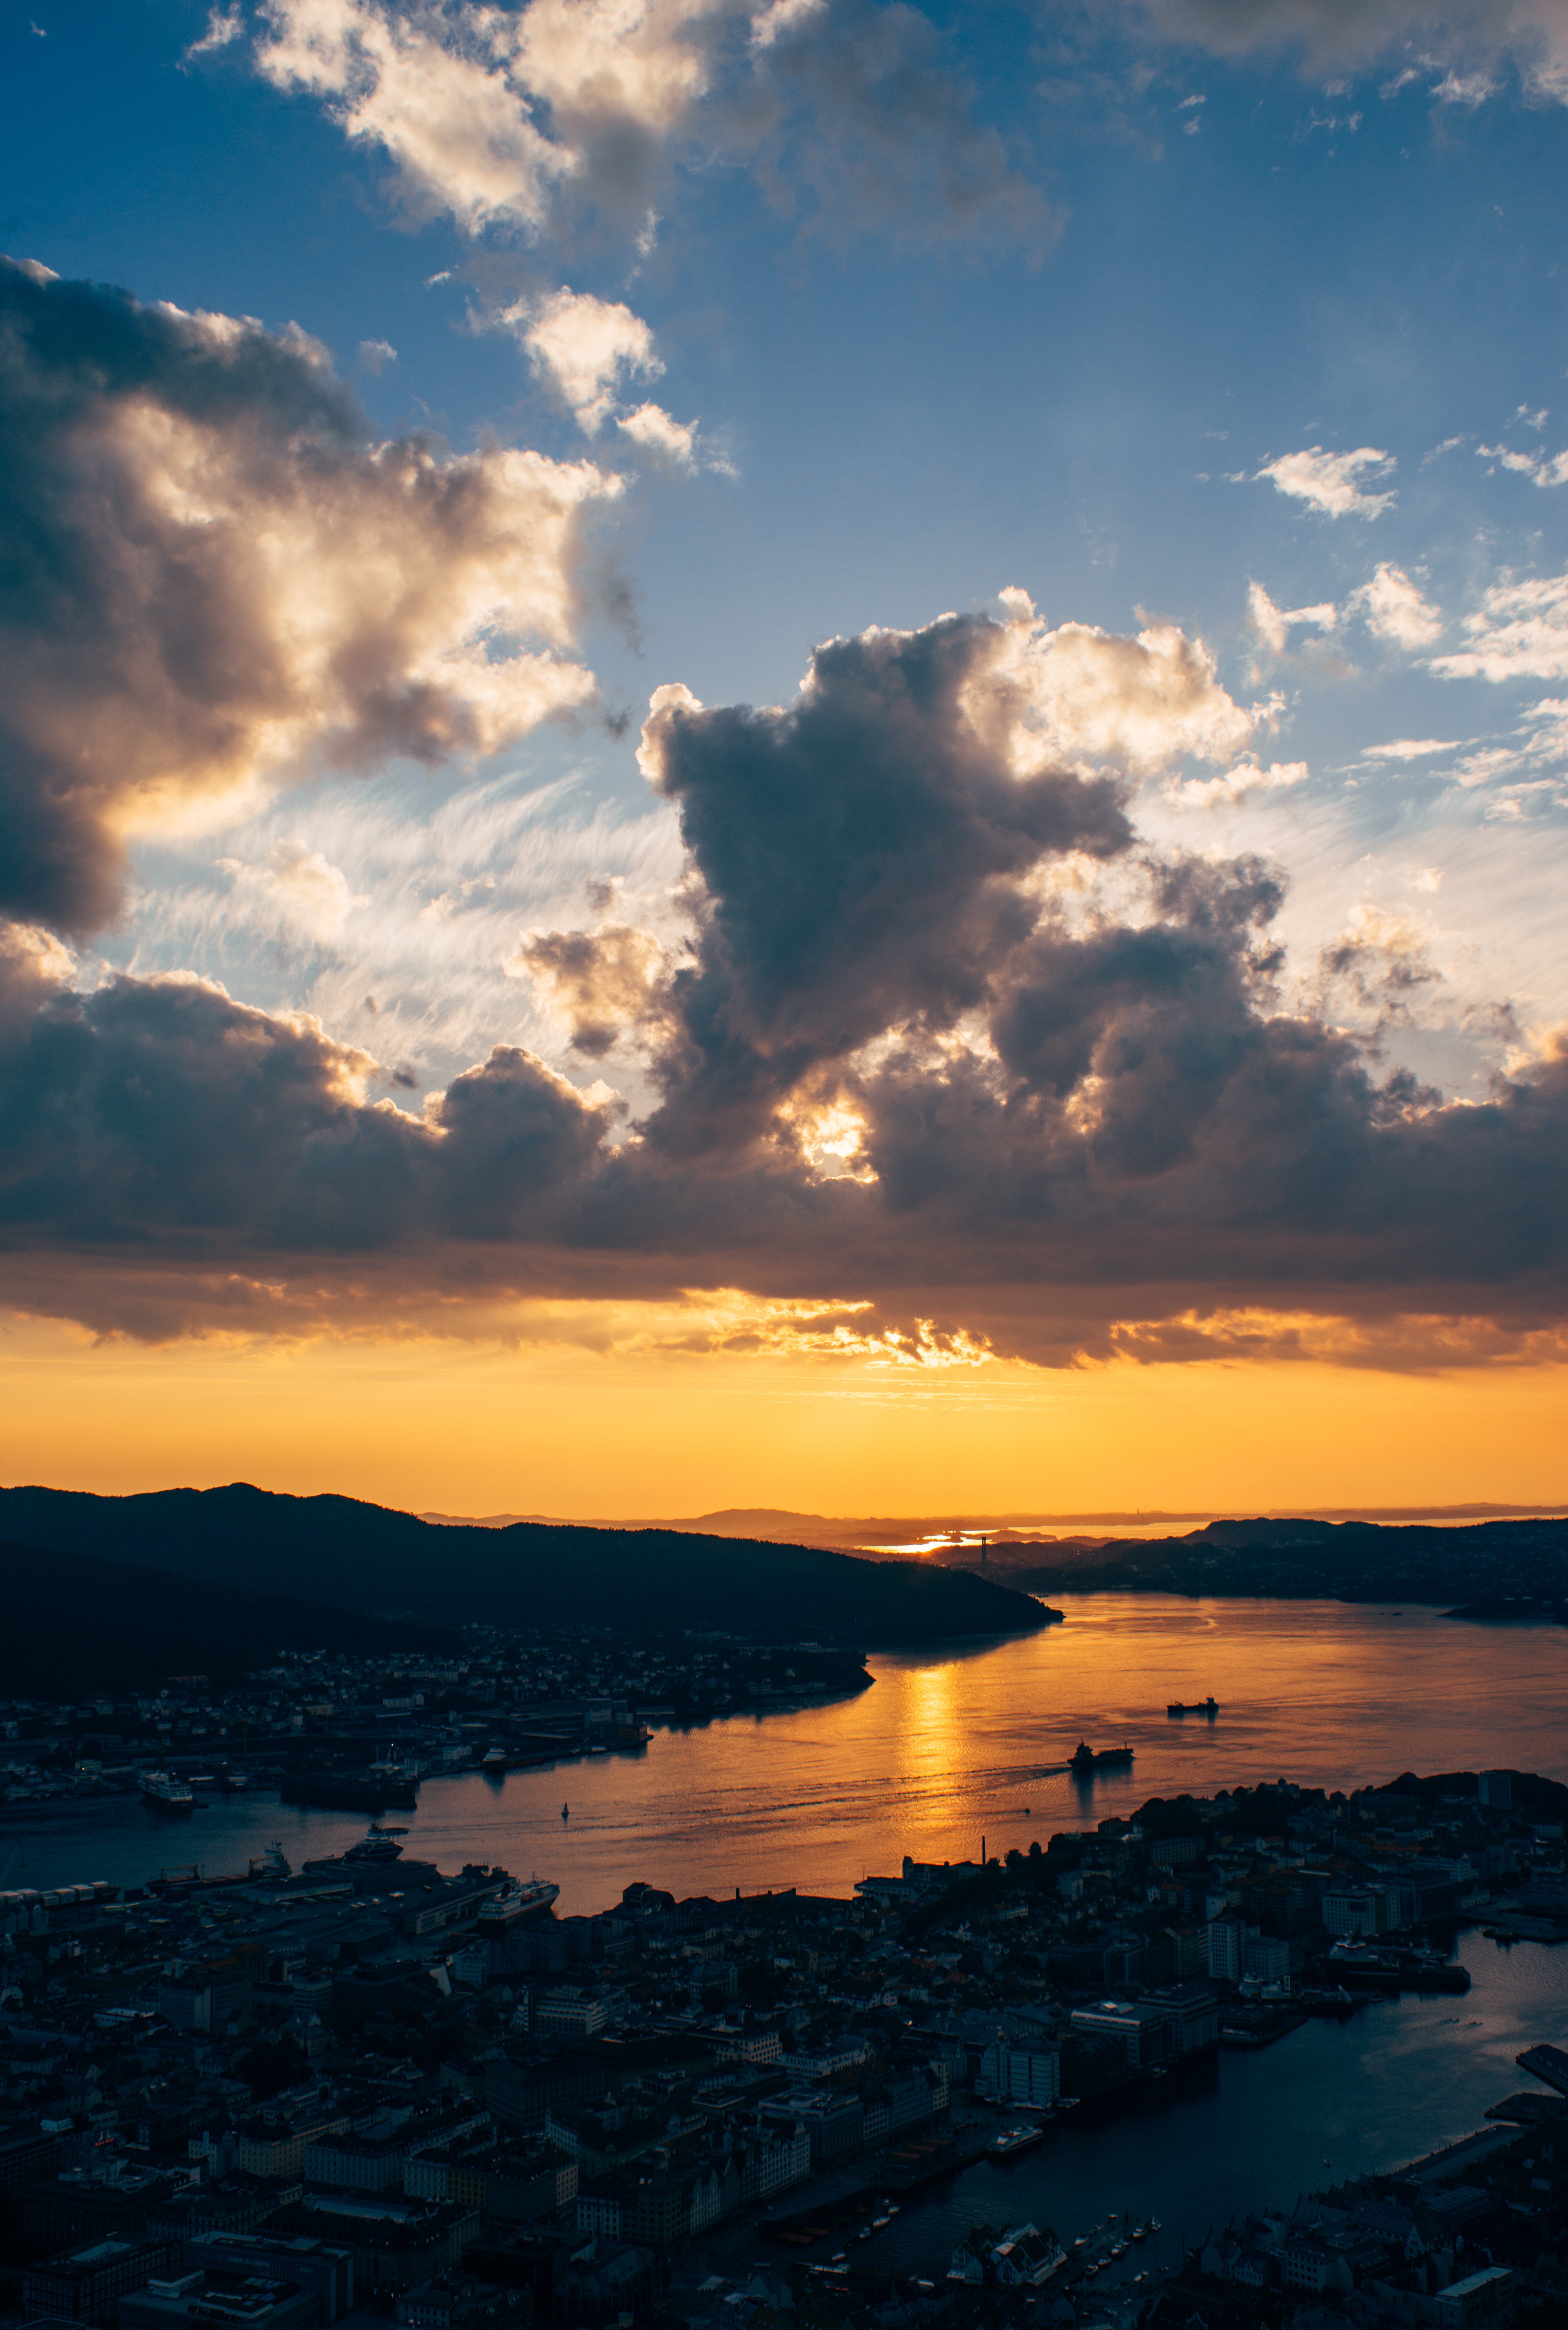
sea, coast, ocean, horizon, cloud, sky, sun, sunrise, sunset, sunlight, morning, dawn, atmosphere, dusk, evening, reflection, afterglow, meteorological phenomenon, red sky at morning